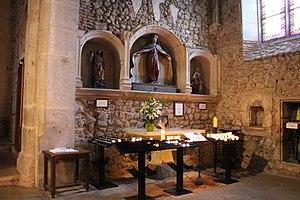
L'intérieur de l'église médiévale de Pérouges (Ain).